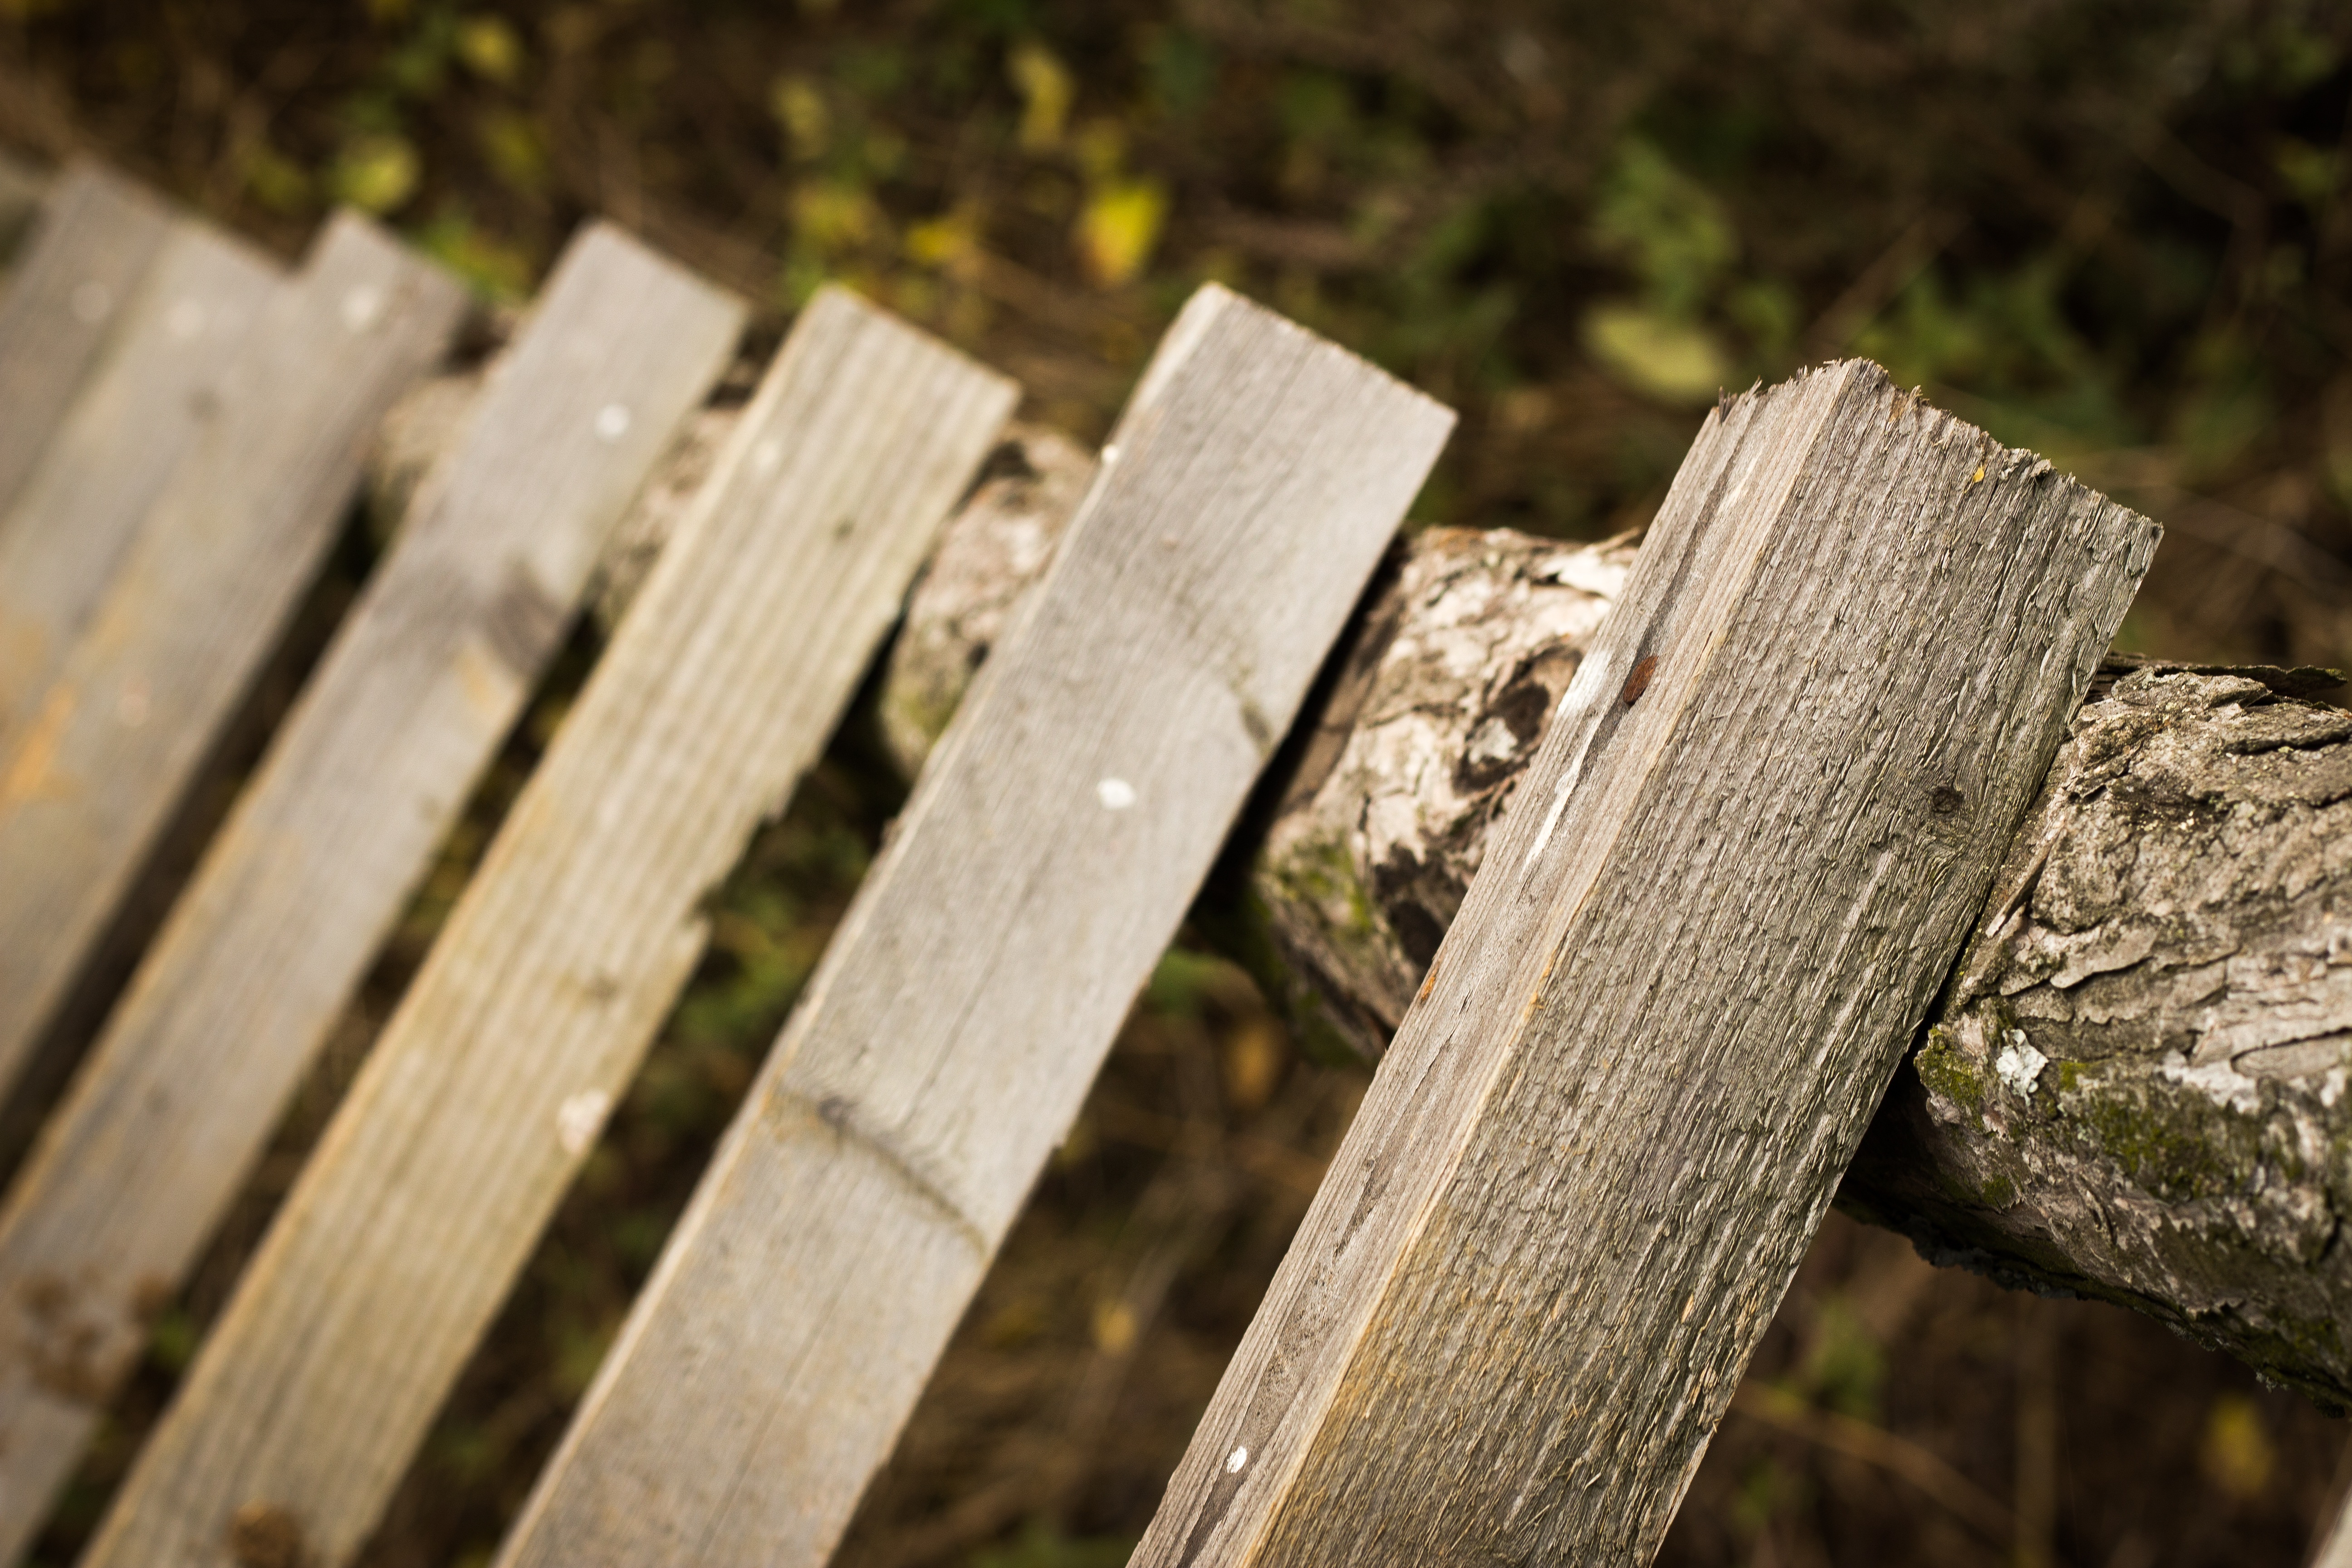
tree, nature, forest, path, grass, fence, wood, leaf, trunk, travel, green, distance, soil, close up, hobby, macro photography, long way